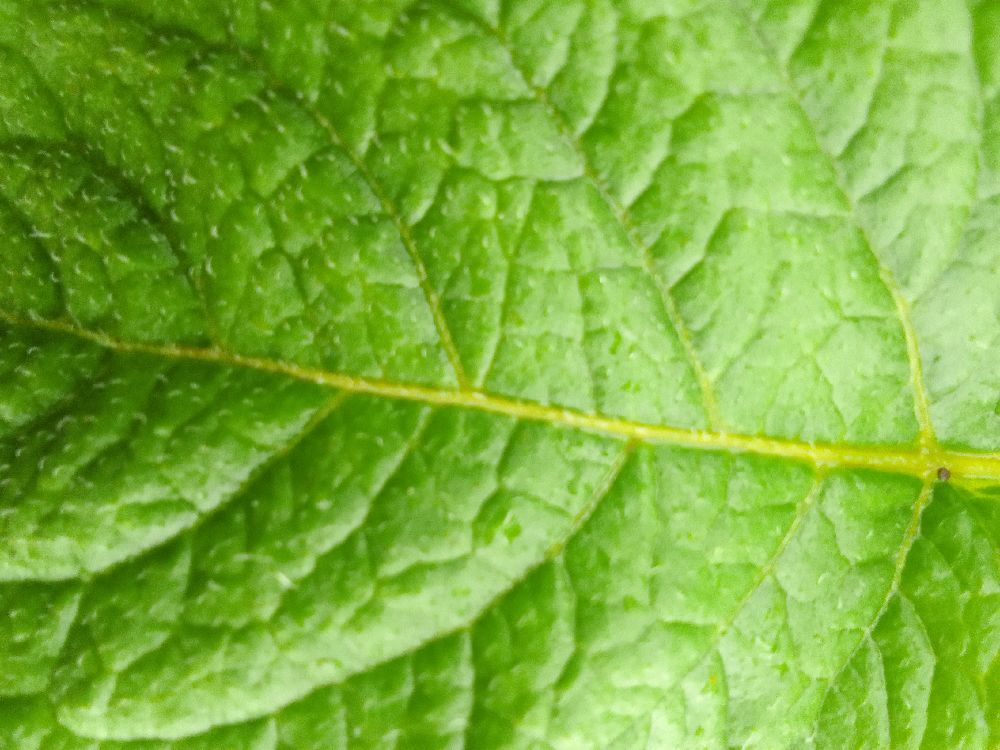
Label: Healthy